Bossiaea leptacantha

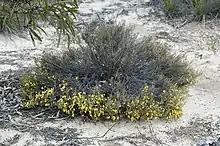
Habit

Bossiaea leptacantha is a species of flowering plant in the family Fabaceae and is endemic to southern Western Australia. It is a low, compact, spreading, many-branched shrub, the branches ending in cladodes, the leaves reduced to small scales, and with deep yellow, red and greenish yellow flowers.